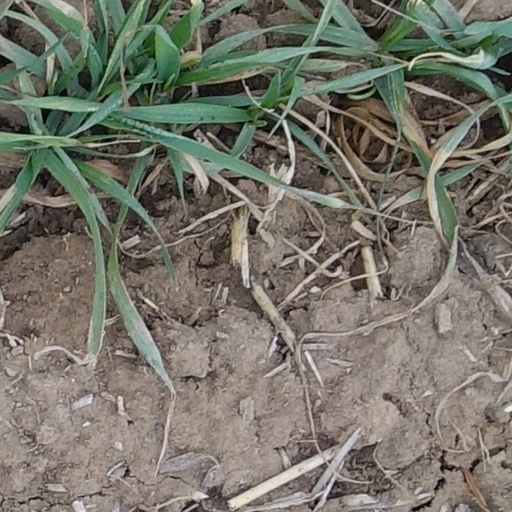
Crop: wheat